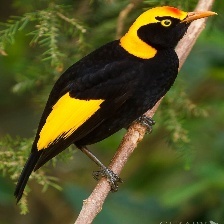
Species: REGENT BOWERBIRD
Scientific name: SERICULUS CHRYSOCEPHALUS